Good and evil

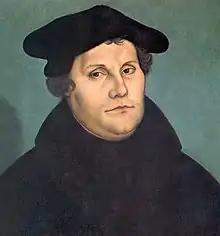
Martin Luther believed that occasional minor evil could have a positive effect

A fundamental question is whether there is a universal, transcendent definition of evil, or whether evil is determined by one's social or cultural background. C. S. Lewis, in "The Abolition of Man", maintained that there are certain acts that are universally considered evil, such as rape and murder. However, the numerous instances in which rape or murder is morally affected by social context call this into question. Up until the mid-19th century, many countries practiced forms of slavery. As is often the case, those transgressing moral boundaries stood to profit from that exercise. Arguably, slavery has always been the same and objectively evil, but individuals with a motivation to transgress will justify that action.